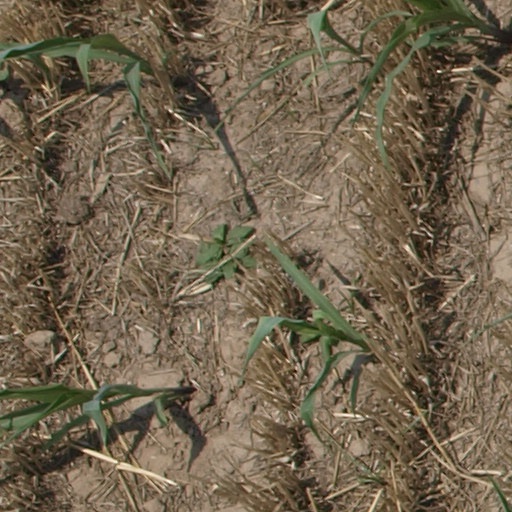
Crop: maize; corn